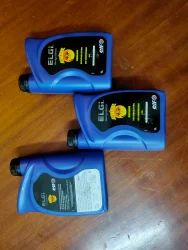
Label: Elgi_Air_Lube